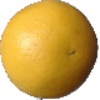
Label: white_grapefruit